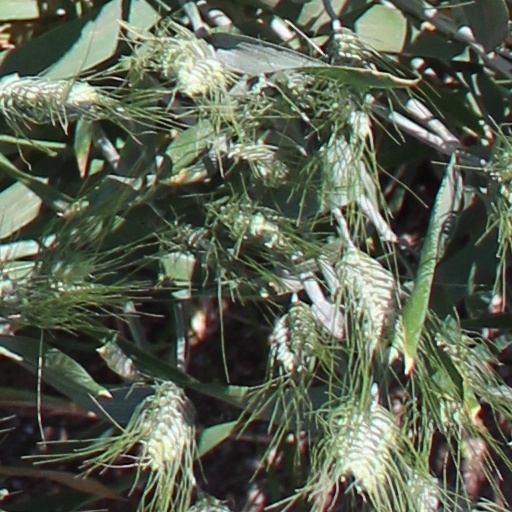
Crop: wheat